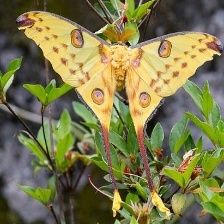
Species: COMET MOTH